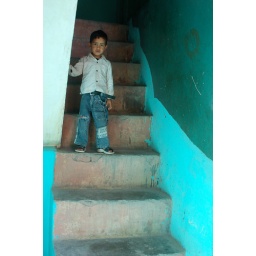
boy in his blue period